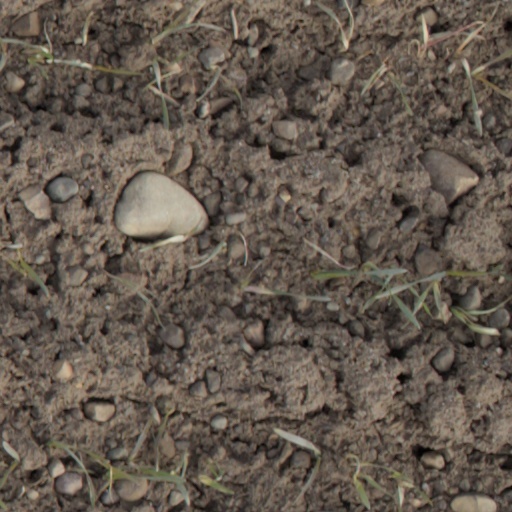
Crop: wheat